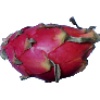
Label: Pitahaya Red 1